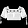
Label: T - shirt / top